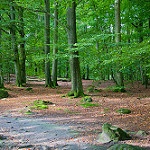
Label: forest